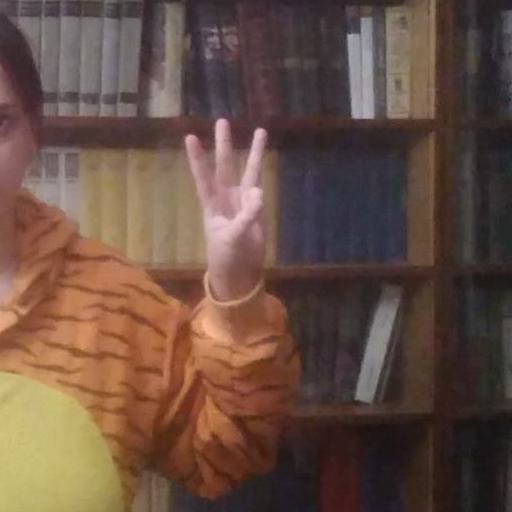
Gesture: three